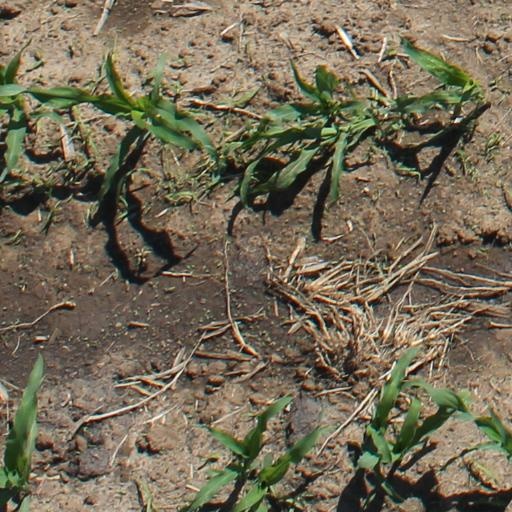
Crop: maize; corn